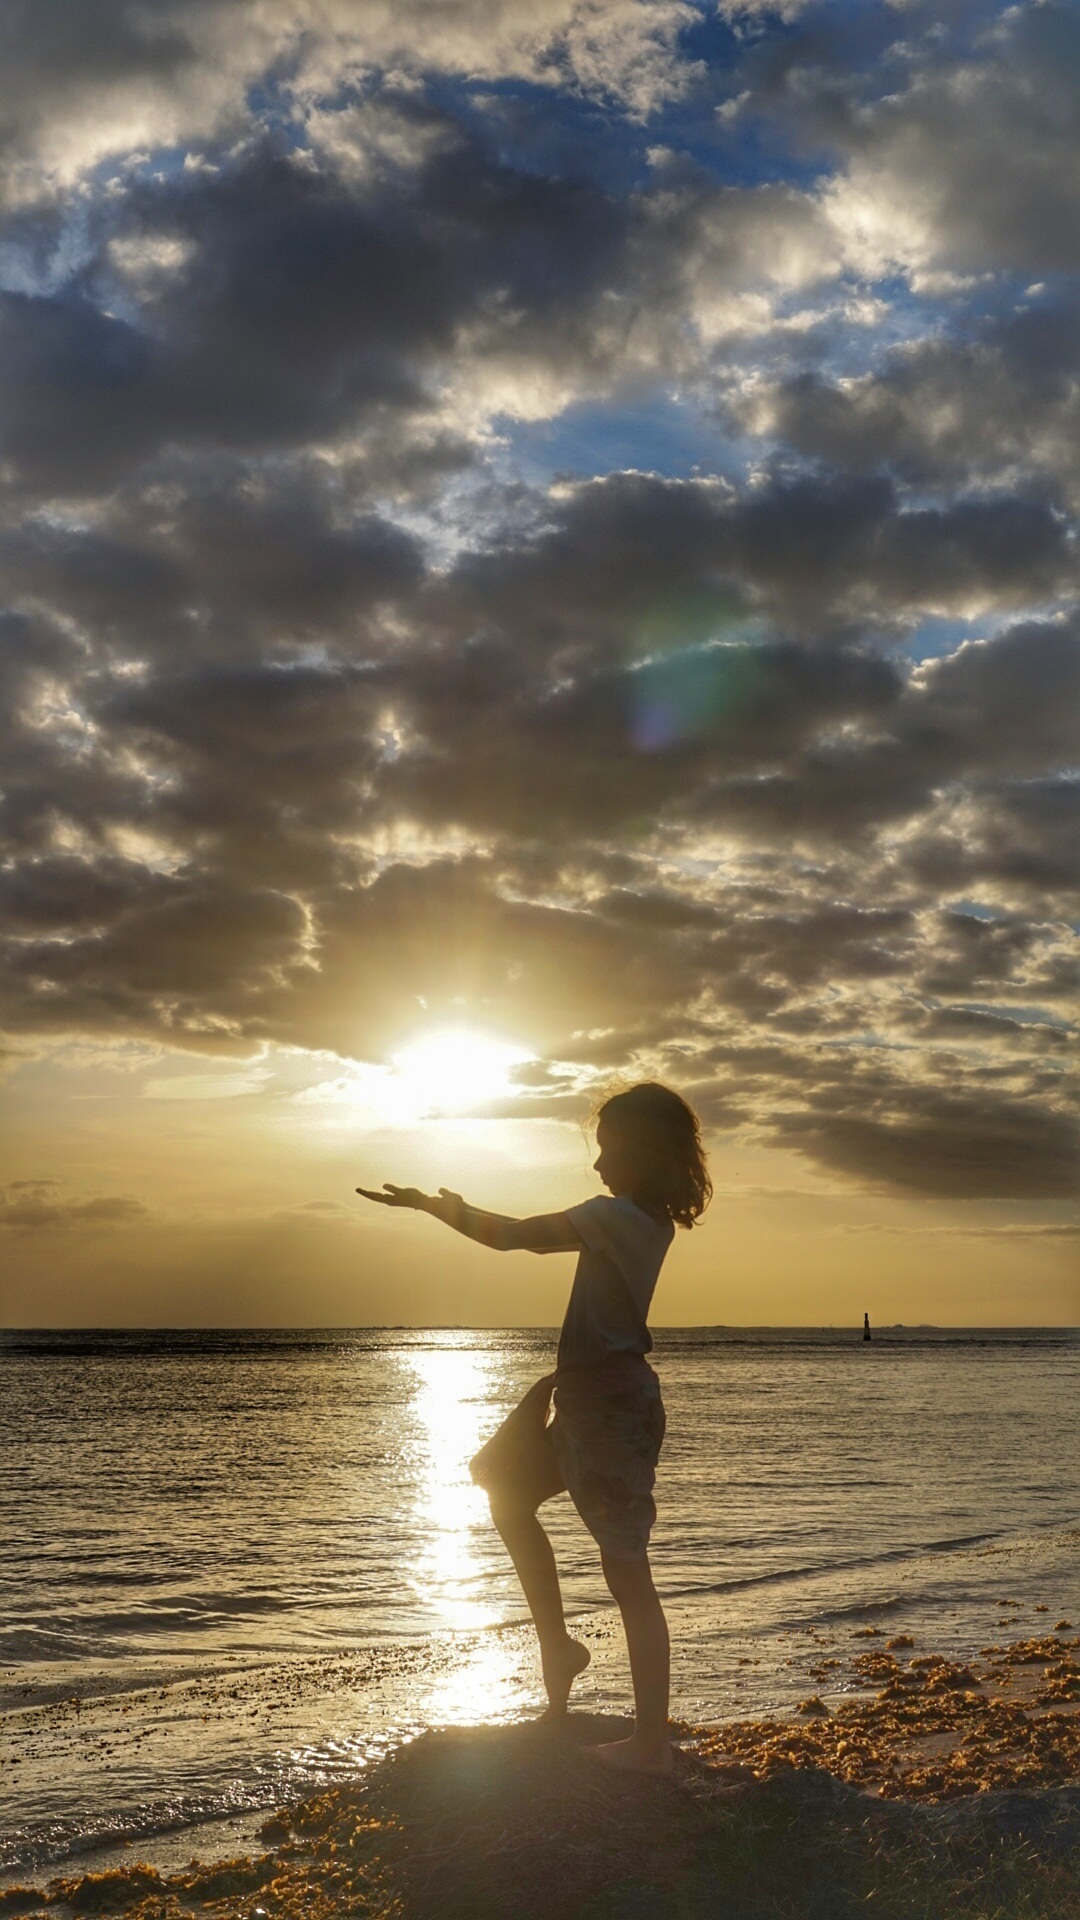
beach, sea, coast, sand, ocean, horizon, cloud, sky, sun, sunrise, sunset, sunlight, morning, shore, wave, dawn, dusk, evening, body of water, polynesia